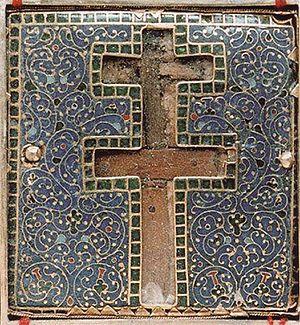
Reliquaire de la sainte Croix de Poitiers. Plaque de cuivre émaillé ornée de la croix patriarcale. Offert par l'empereur de byzance à la reine Radegonde. Abbaye Sainte-Croix de Saint-Benoît.
Vexilla Regis est une hymne latine du poète chrétien Venance Fortunat, évêque de Poitiers du VIᵉ siècle. Il tient son nom de la première phrase : Vexilla regis prodeunt, fulget crucis mysterium, quo carne carnis conditor suspensus est patibulo.